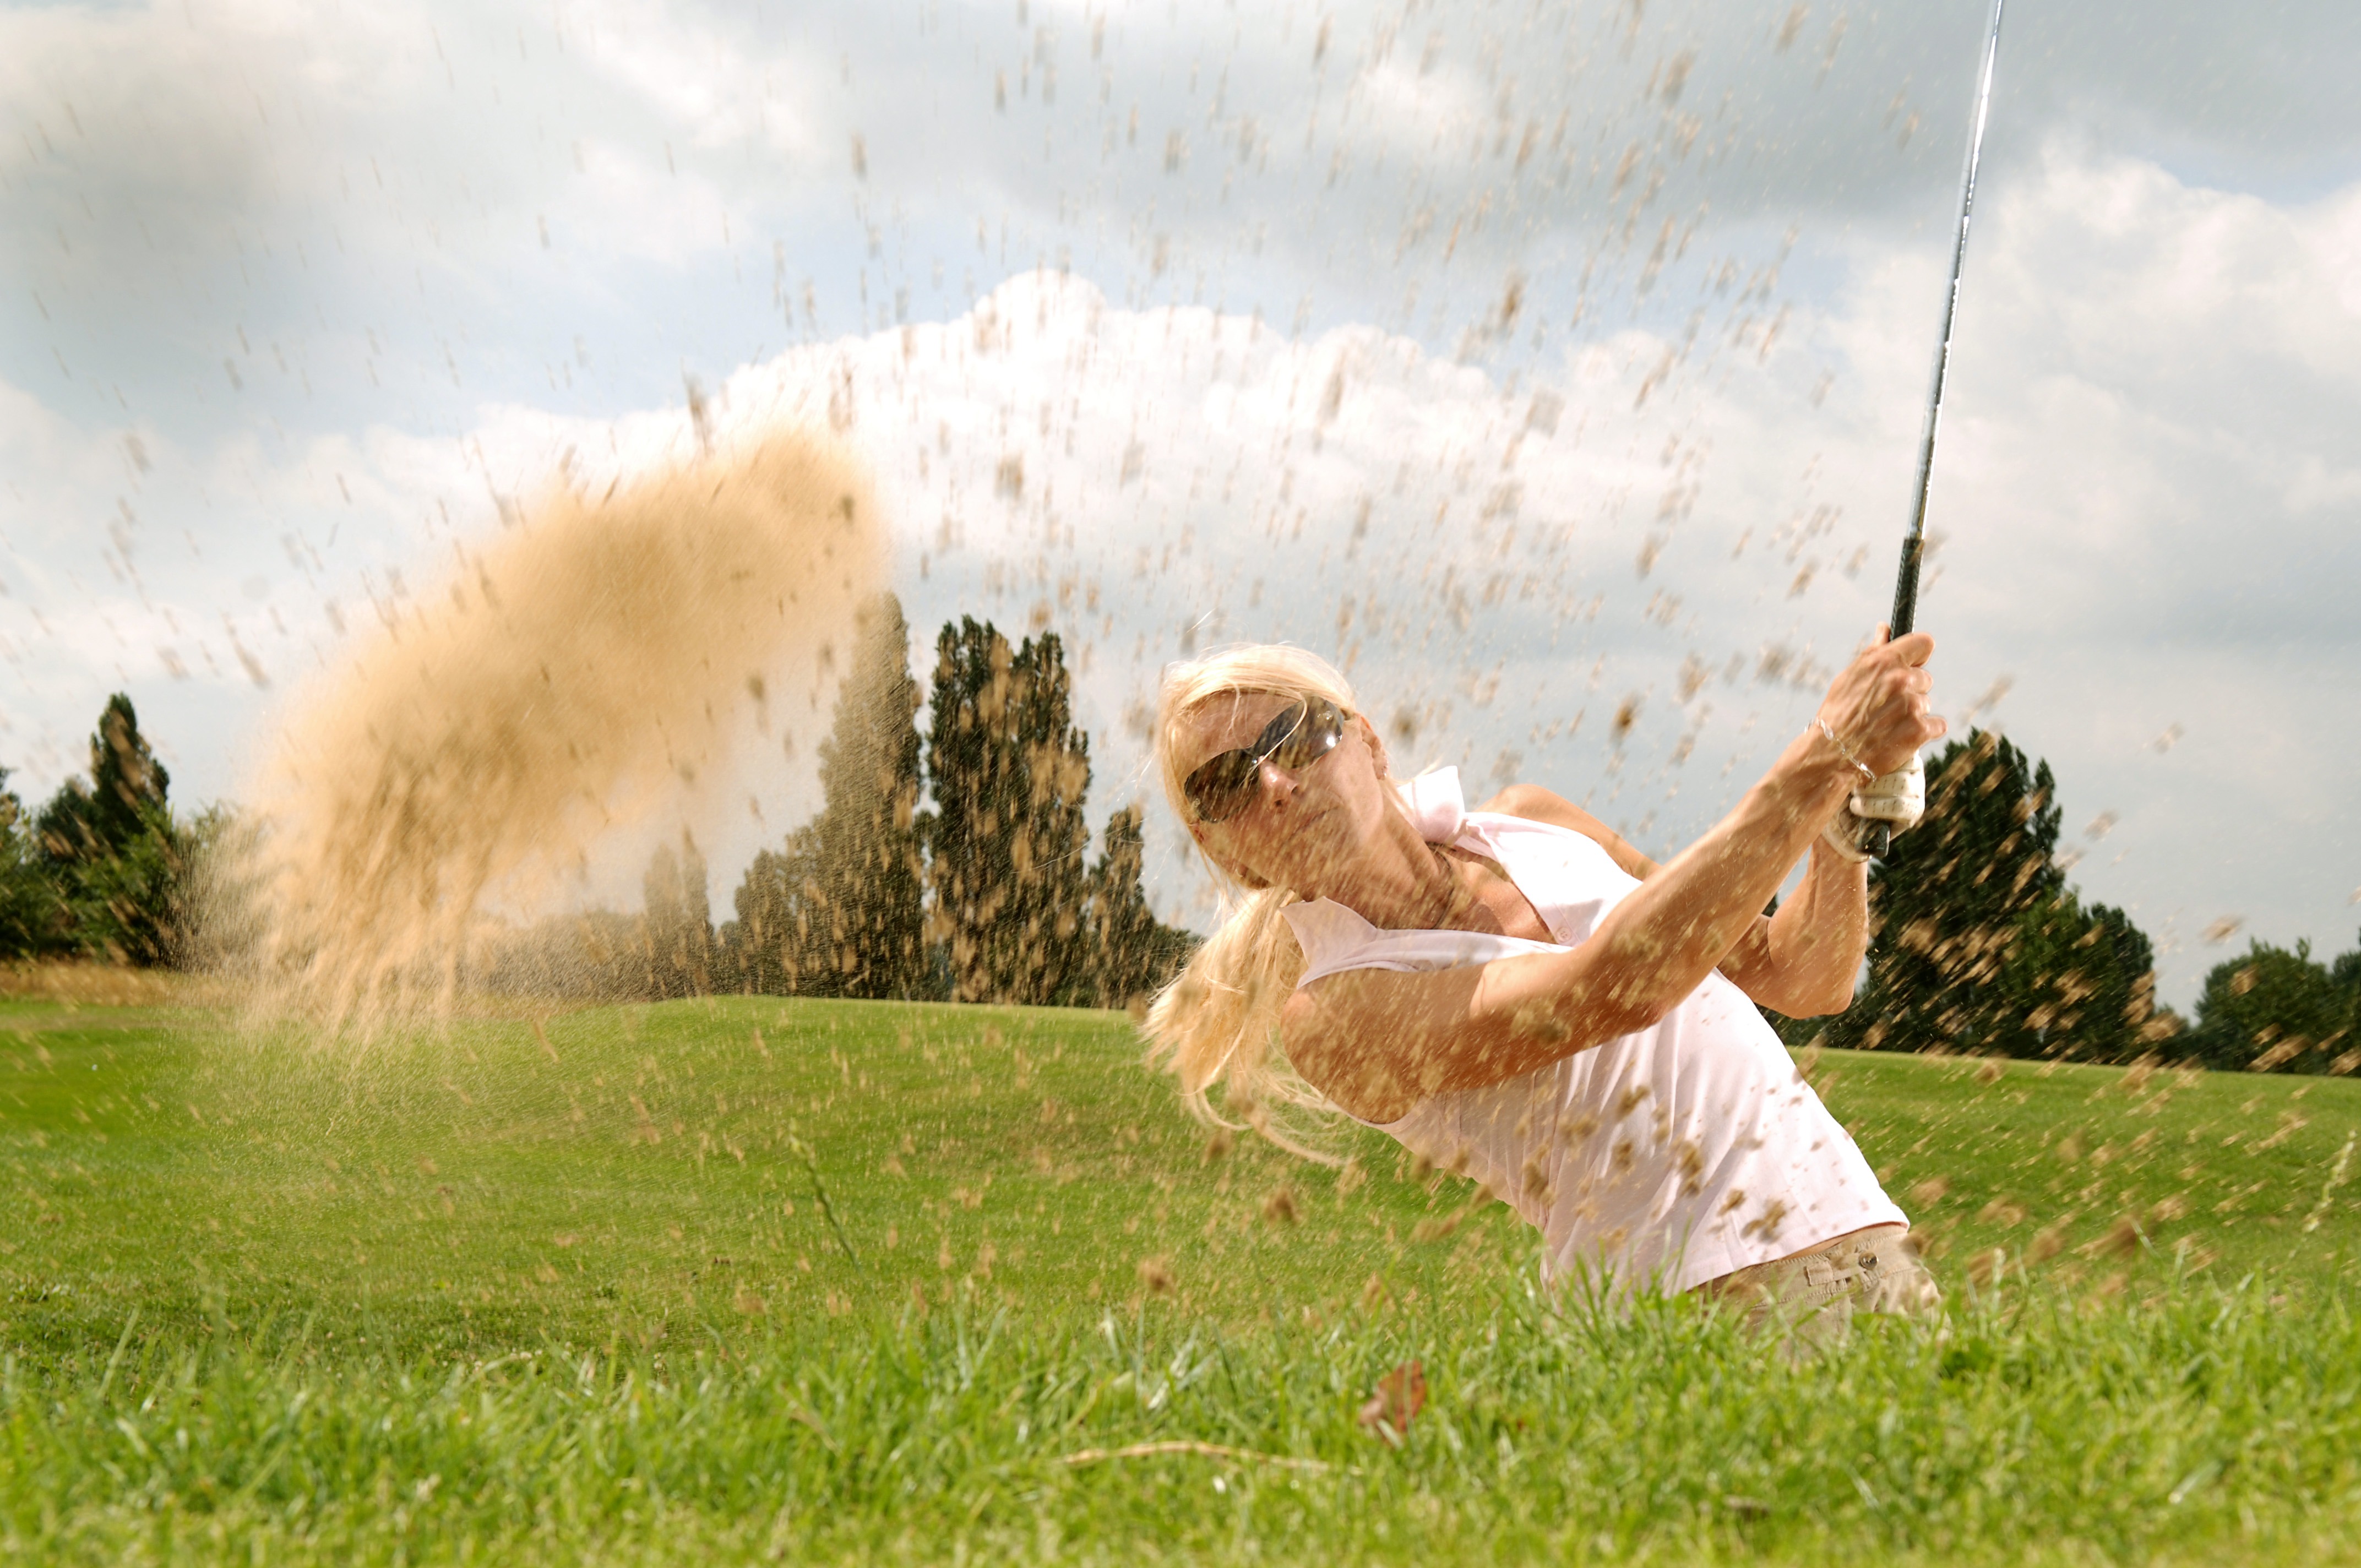
grass, sand, woman, sport, meadow, dog, action, mammal, golf, golf course, golf club, golden retriever, cool, pretty, tee, attractive, bunker, ball sports, golfer, golf clubs, dog like mammal, elite sports, grassroots sport